Jeanne de Flandreysy

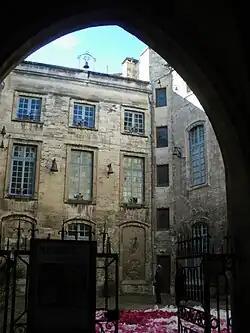
Palais du Roure.

De Flandreysy purchased the Palais du Roure, a hôtel particulier in Avignon in 1918. Having met Benito Mussolini twice, she hung his portrait above the chimney in her lounge.